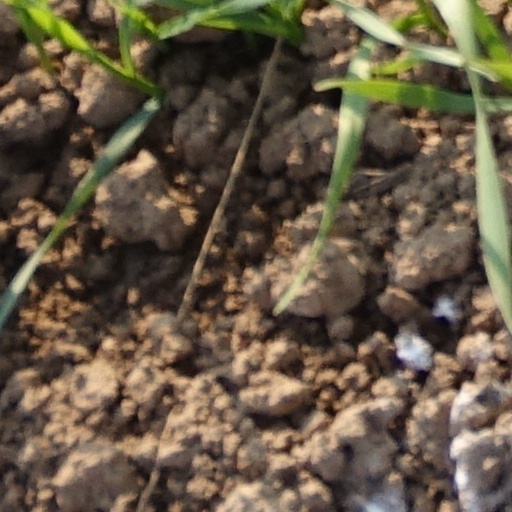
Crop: wheat